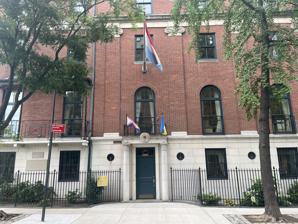
Building: Luxembourg House
Country: United States of America
Year built: 1932
Historic mansion in Manhattan, New York Luxembourg House in 2023 Luxembourg House is a historic mansion located at 17 Beekman Place, Midtown Manhattan , New York City , owned by the Grand Duchy of Luxembourg . It is home to the Permanent Mission of Luxembourg to the United Nations , the Consulate General of Luxembourg in New York, the Luxembourg Trade and Investment Office and the activities of the Luxembourg-American Chamber of Commerce. It hosts a number of international relations, international trade and cultural activities for the European country of Luxembourg . The property is territory of the country of Luxembourg providing it all diplomatic rights and privileges. History The building is located on Beekman Place at the corner of East 50th Street in Midtown Manhattan . It was built in 1932 alongside mansions of the Vanderbilt family and J.P. Morgan family . It was designed by architect Harold Sterner for the former Secretary of Defense James Forrestal and was then later owned by the American composer Irving Berlin and his wife Ellin Mackay , an heiress. In 1990, it was purchased by The Grand Duchy of Luxembourg, which did a renovation that lasted three years. In 2010, a book on the home was published and titled The Luxembourg House on Beekman Place: Three Portraits in Time . Architecture The mansion is open on three sides, with the east side facing the East River . The exterior consists of a bottom floor white marble base, supported by three stories of red brick and a copper-sheathed mansard roof. Its entrance is flanked by two Corinthian columns and surrounded by a stone frame displaying the Grand Duchy of Luxembourg Coat of Arms . Shallow brick pilasters, two stories tall are at the second and third floors. The interior retains its original central circular staircase and its original moldings. References